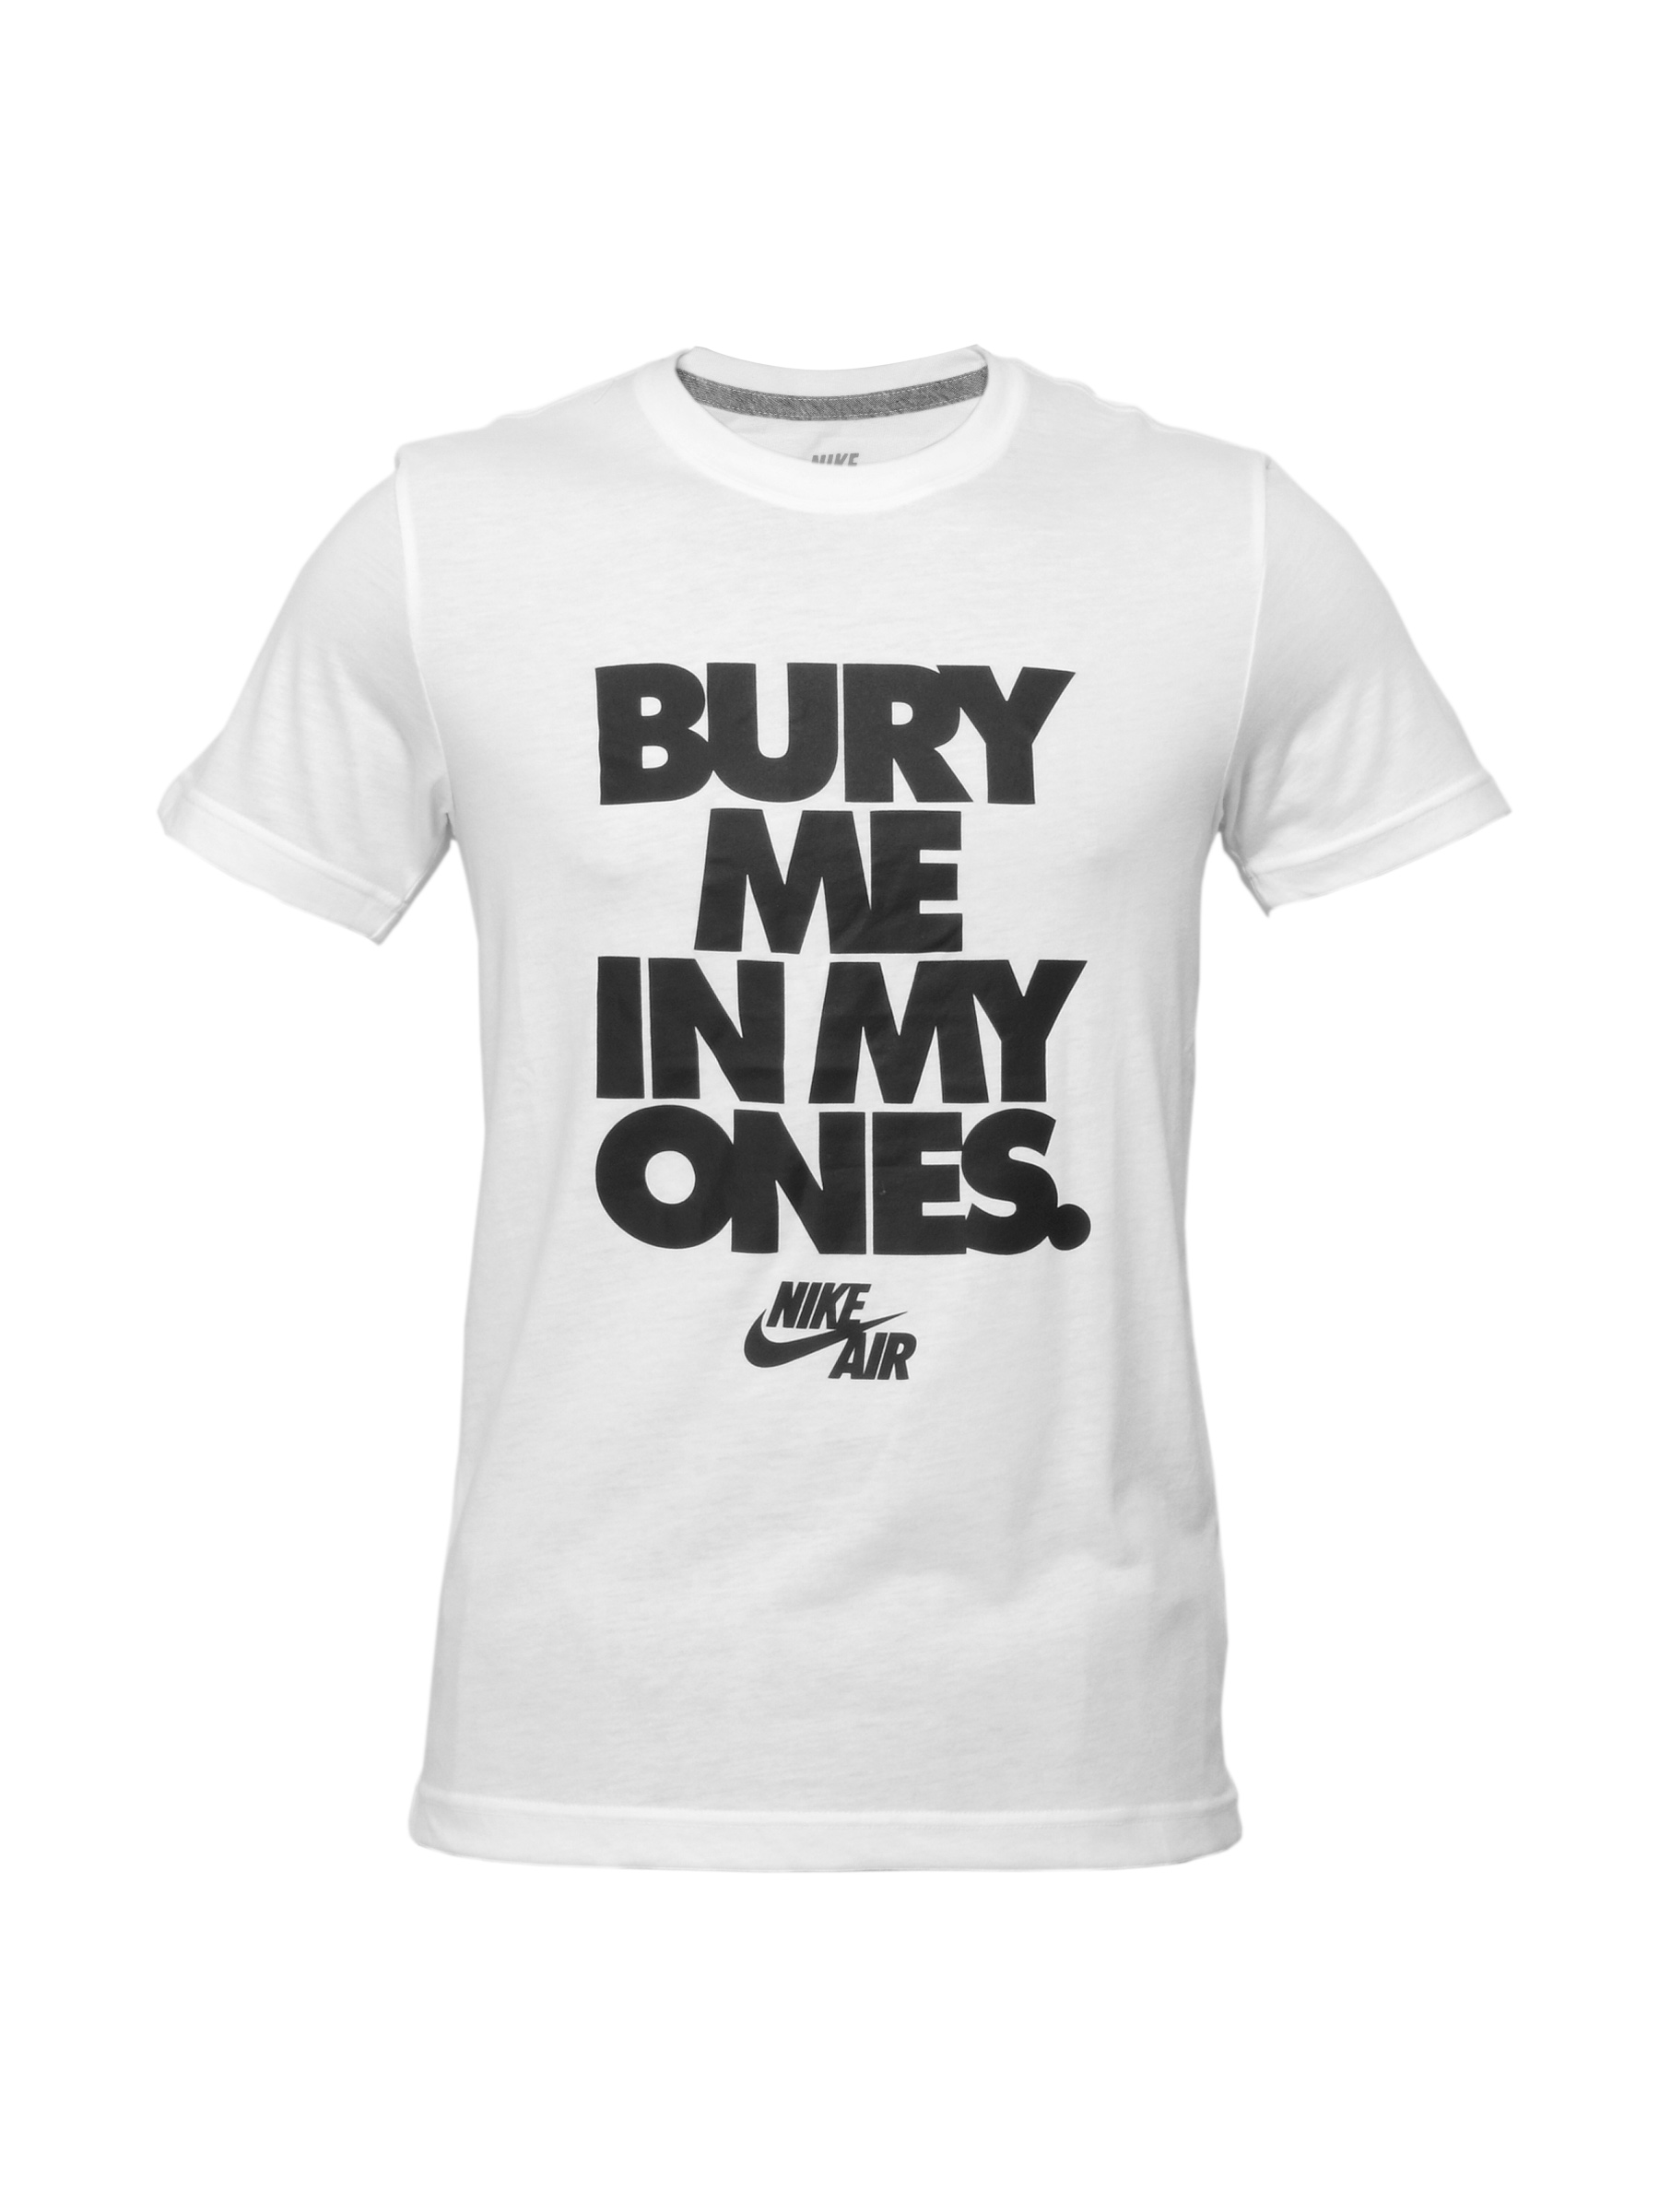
Nike Men Printed White T-shirt
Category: Apparel / Topwear / Tshirts
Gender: Men
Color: White
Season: Summer 2012
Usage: Casual